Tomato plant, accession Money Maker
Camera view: vertical (180 deg); turntable rotation: 240 degrees
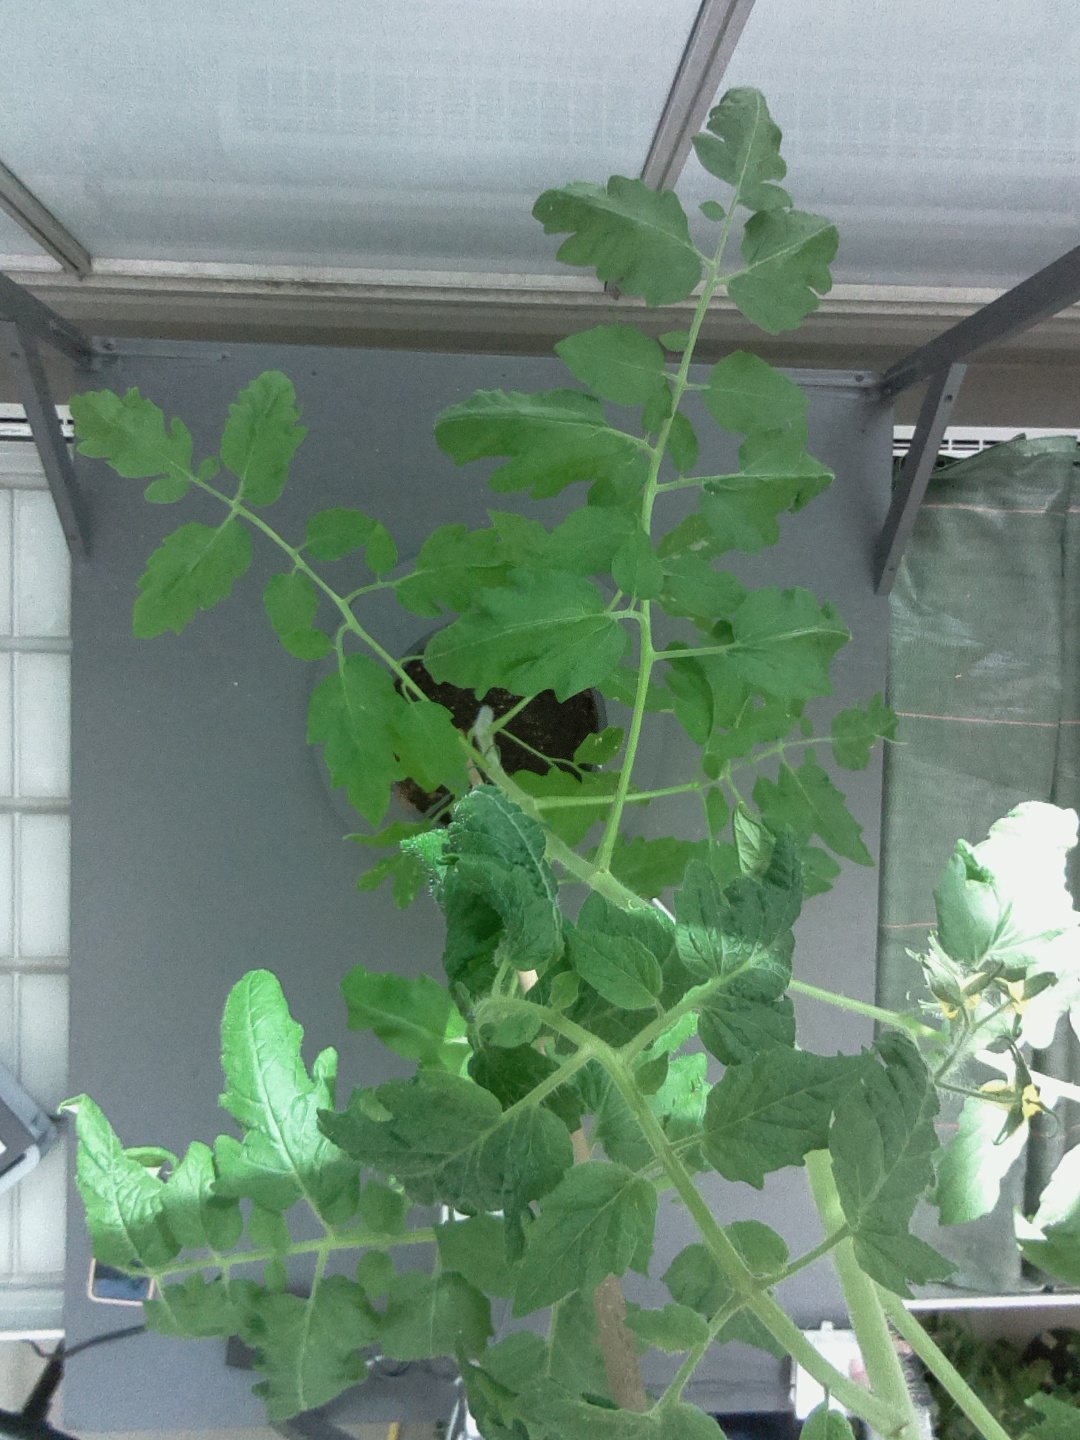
BBCH growth stage 62: 20%-30% of flowers open